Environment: real
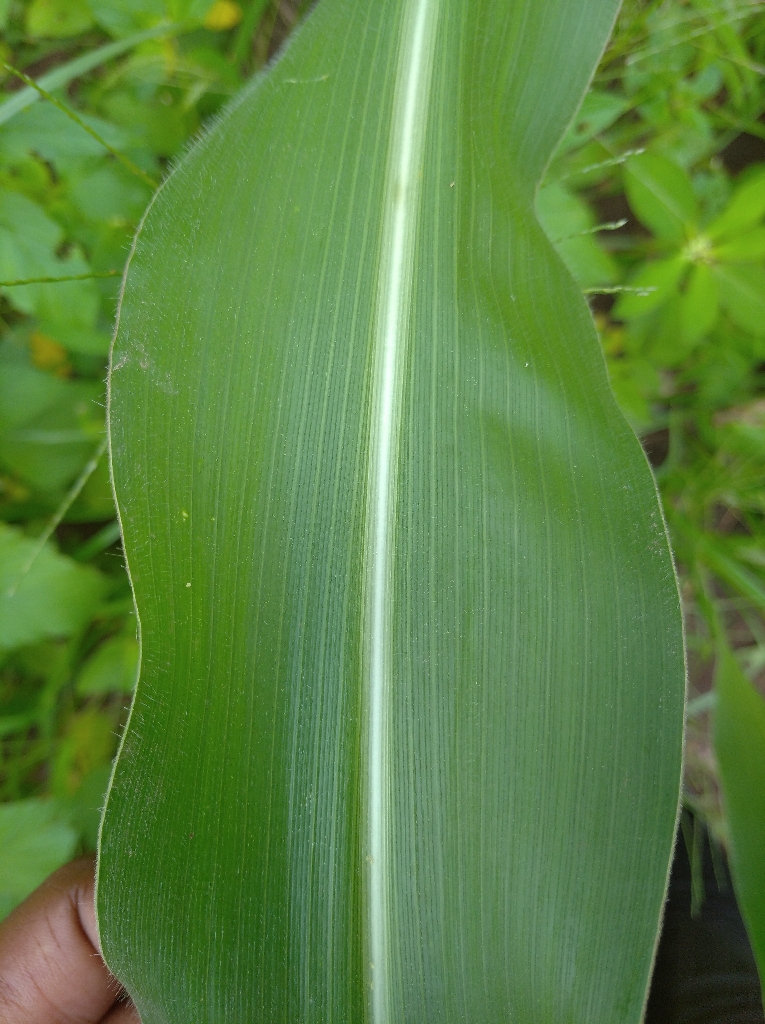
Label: healthy